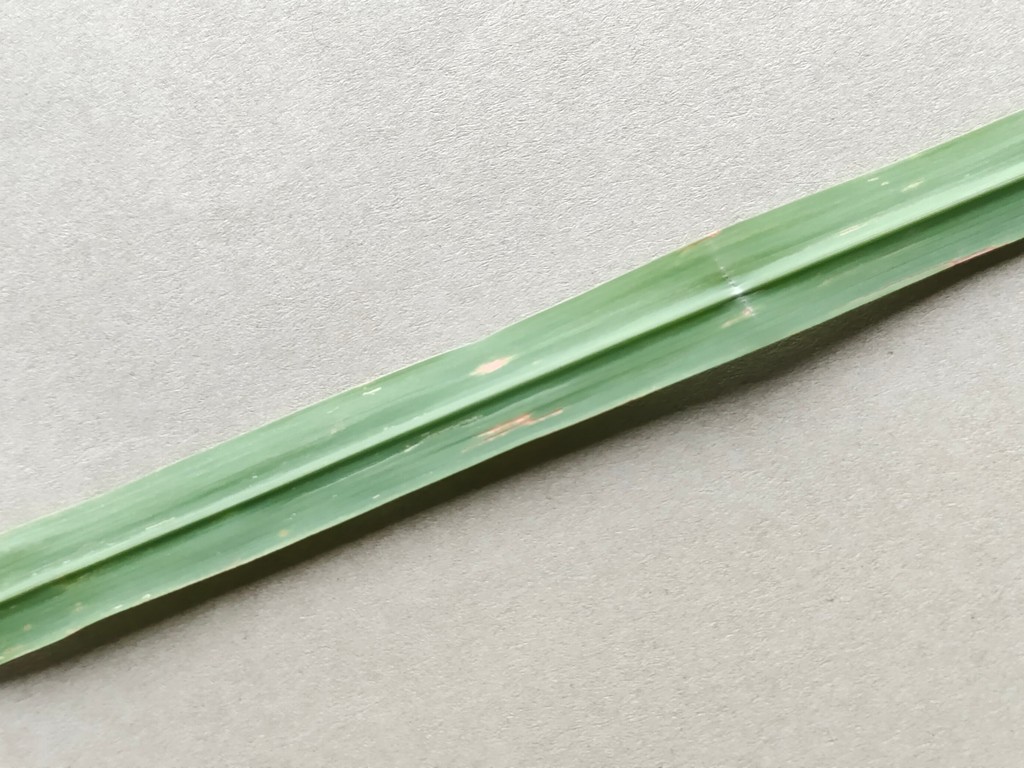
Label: Unhealthy